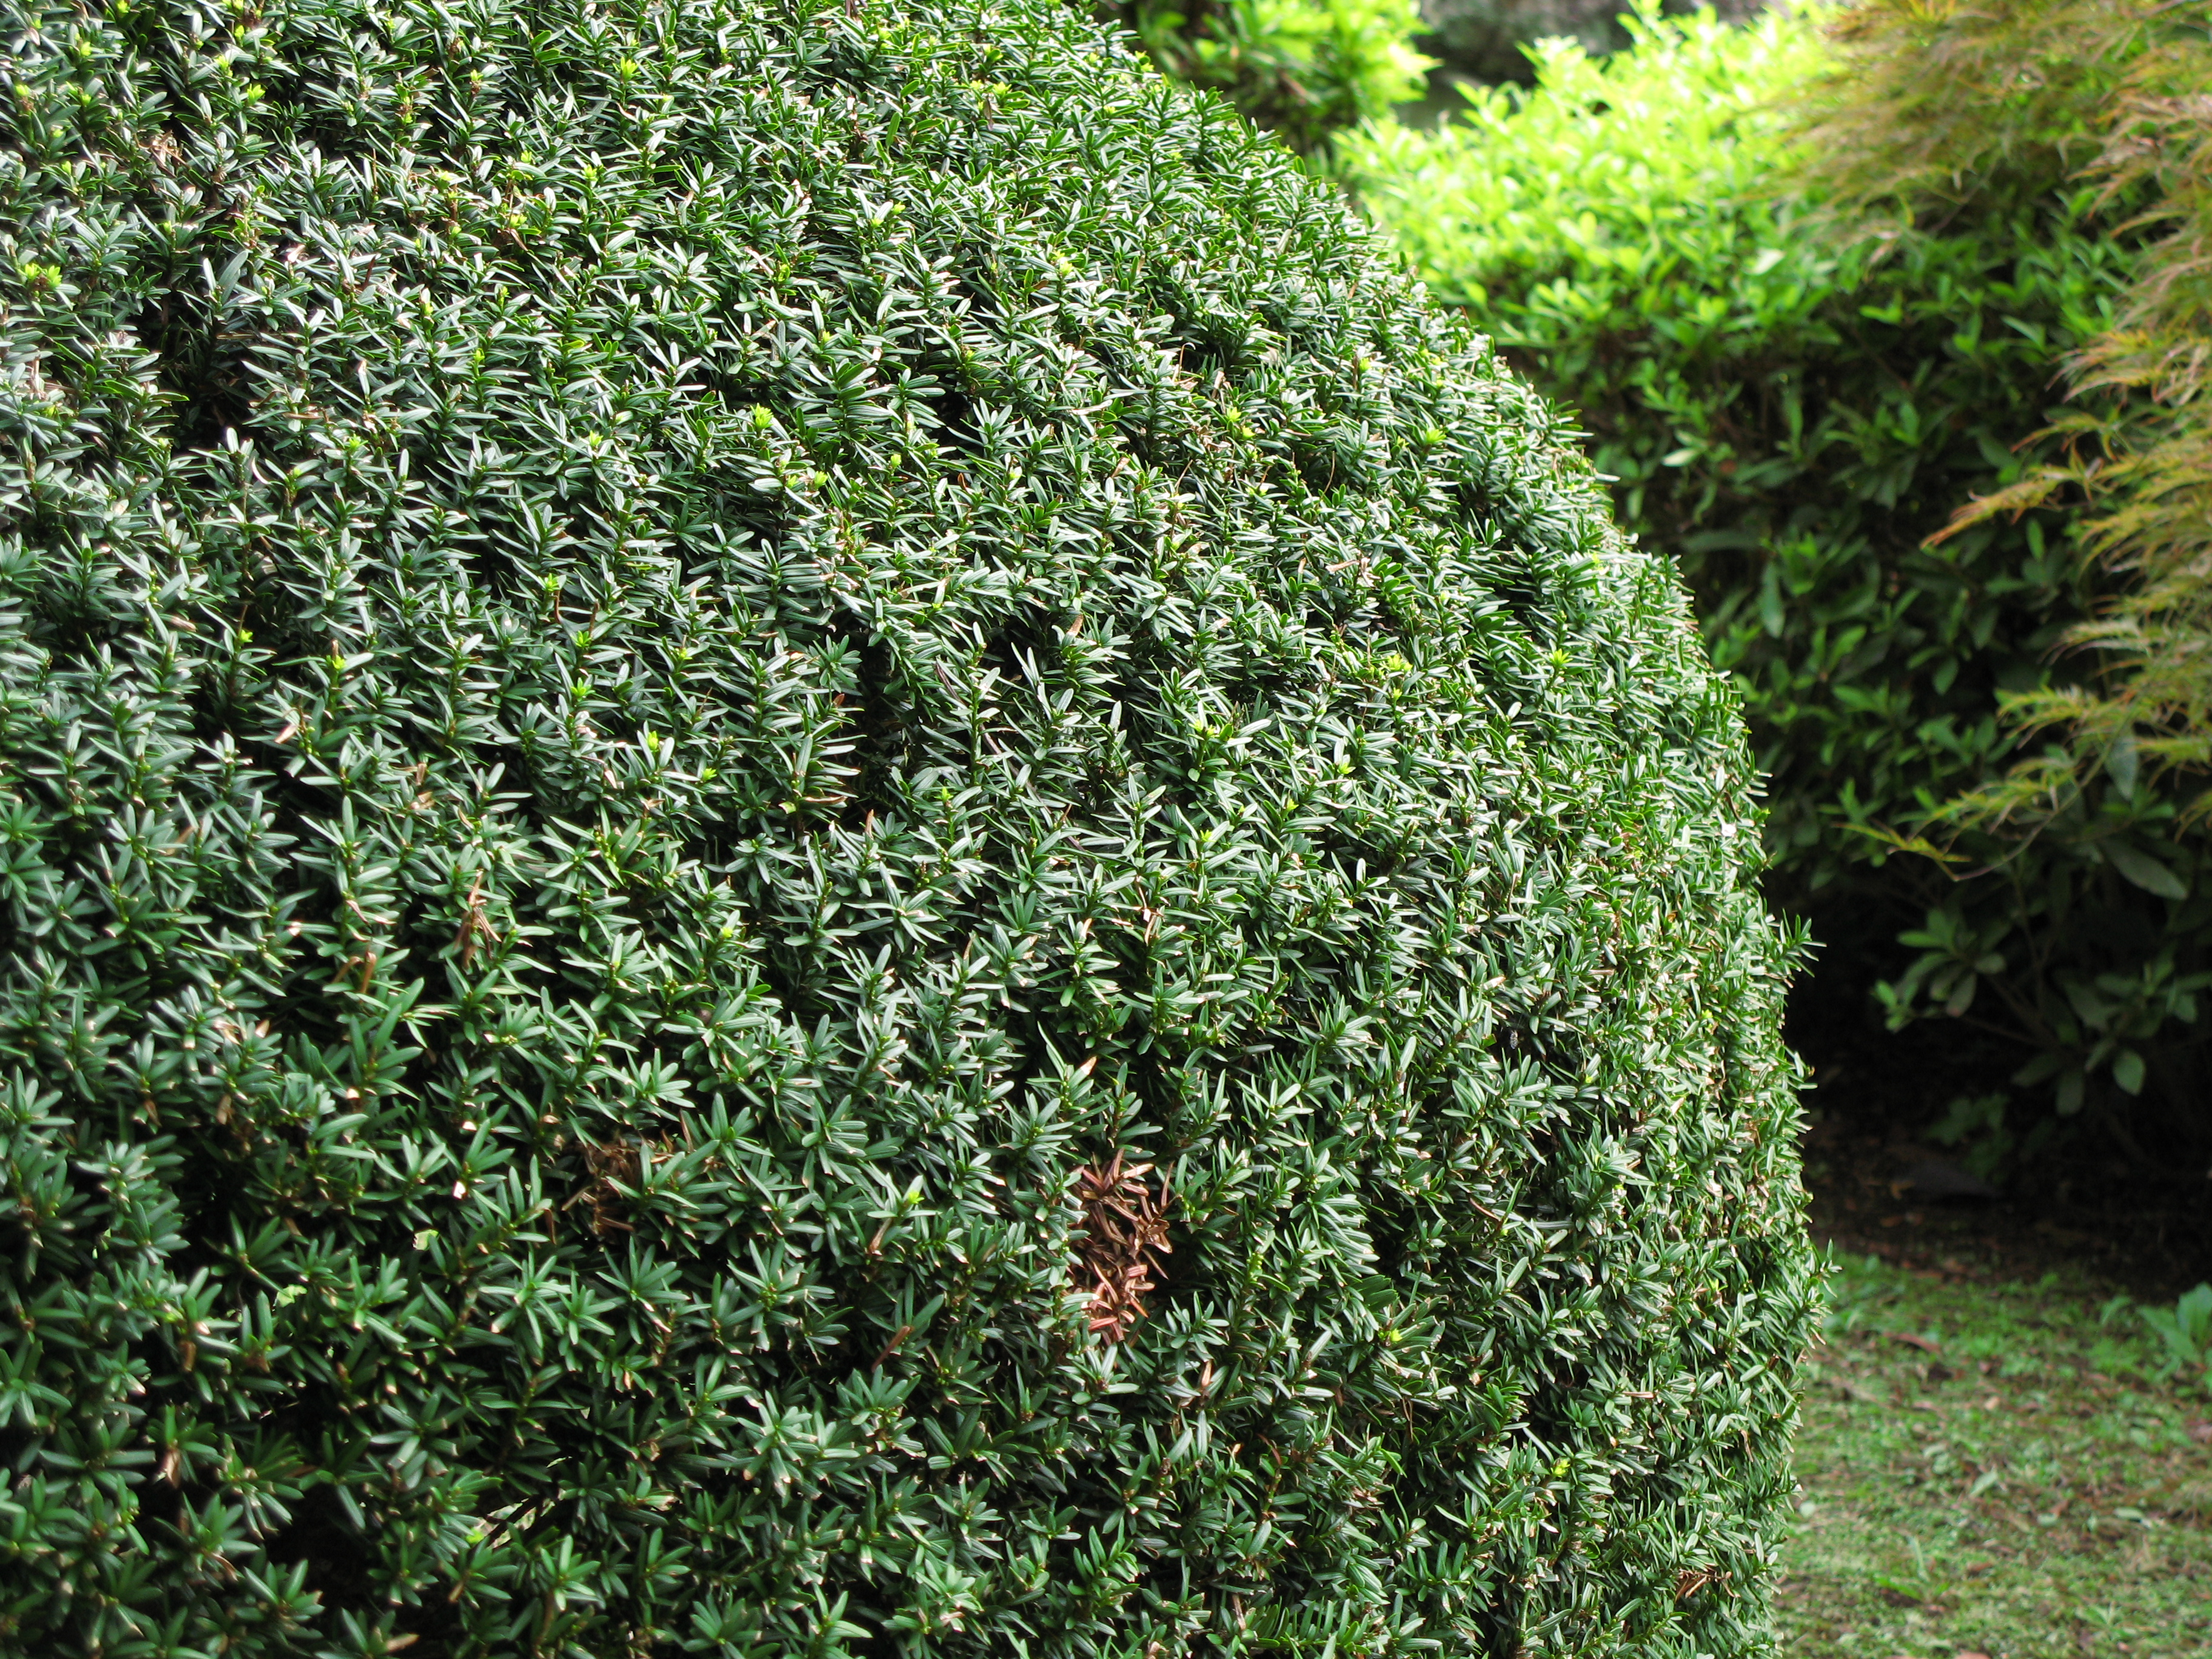
tree, plant, lawn, flower, foliage, pattern, green, high, herb, evergreen, fir, conifer, background, spruce, shrub, groundcover, wallpaper, hires, ecosystem, hi, res, g7, hedge, flowering plant, biome, taxus baccata, woody plant, temperate coniferous forest, land plant